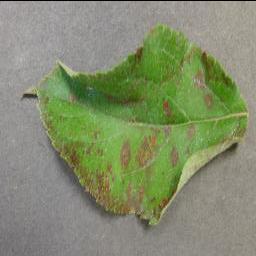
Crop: apple
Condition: cedar_rust